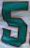
Number: 5